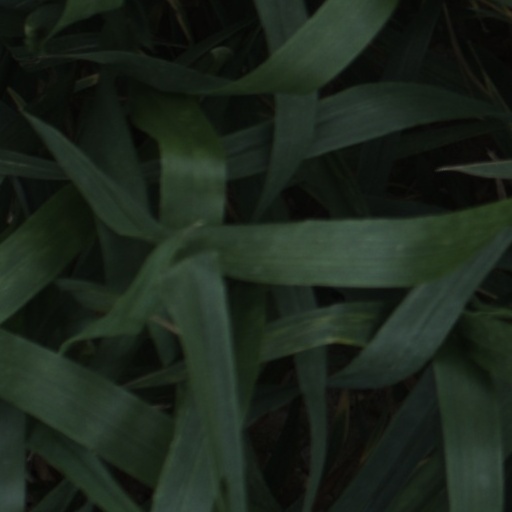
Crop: wheat